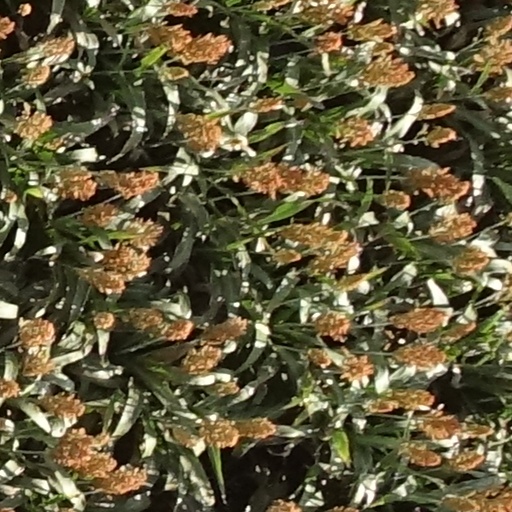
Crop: sorghum